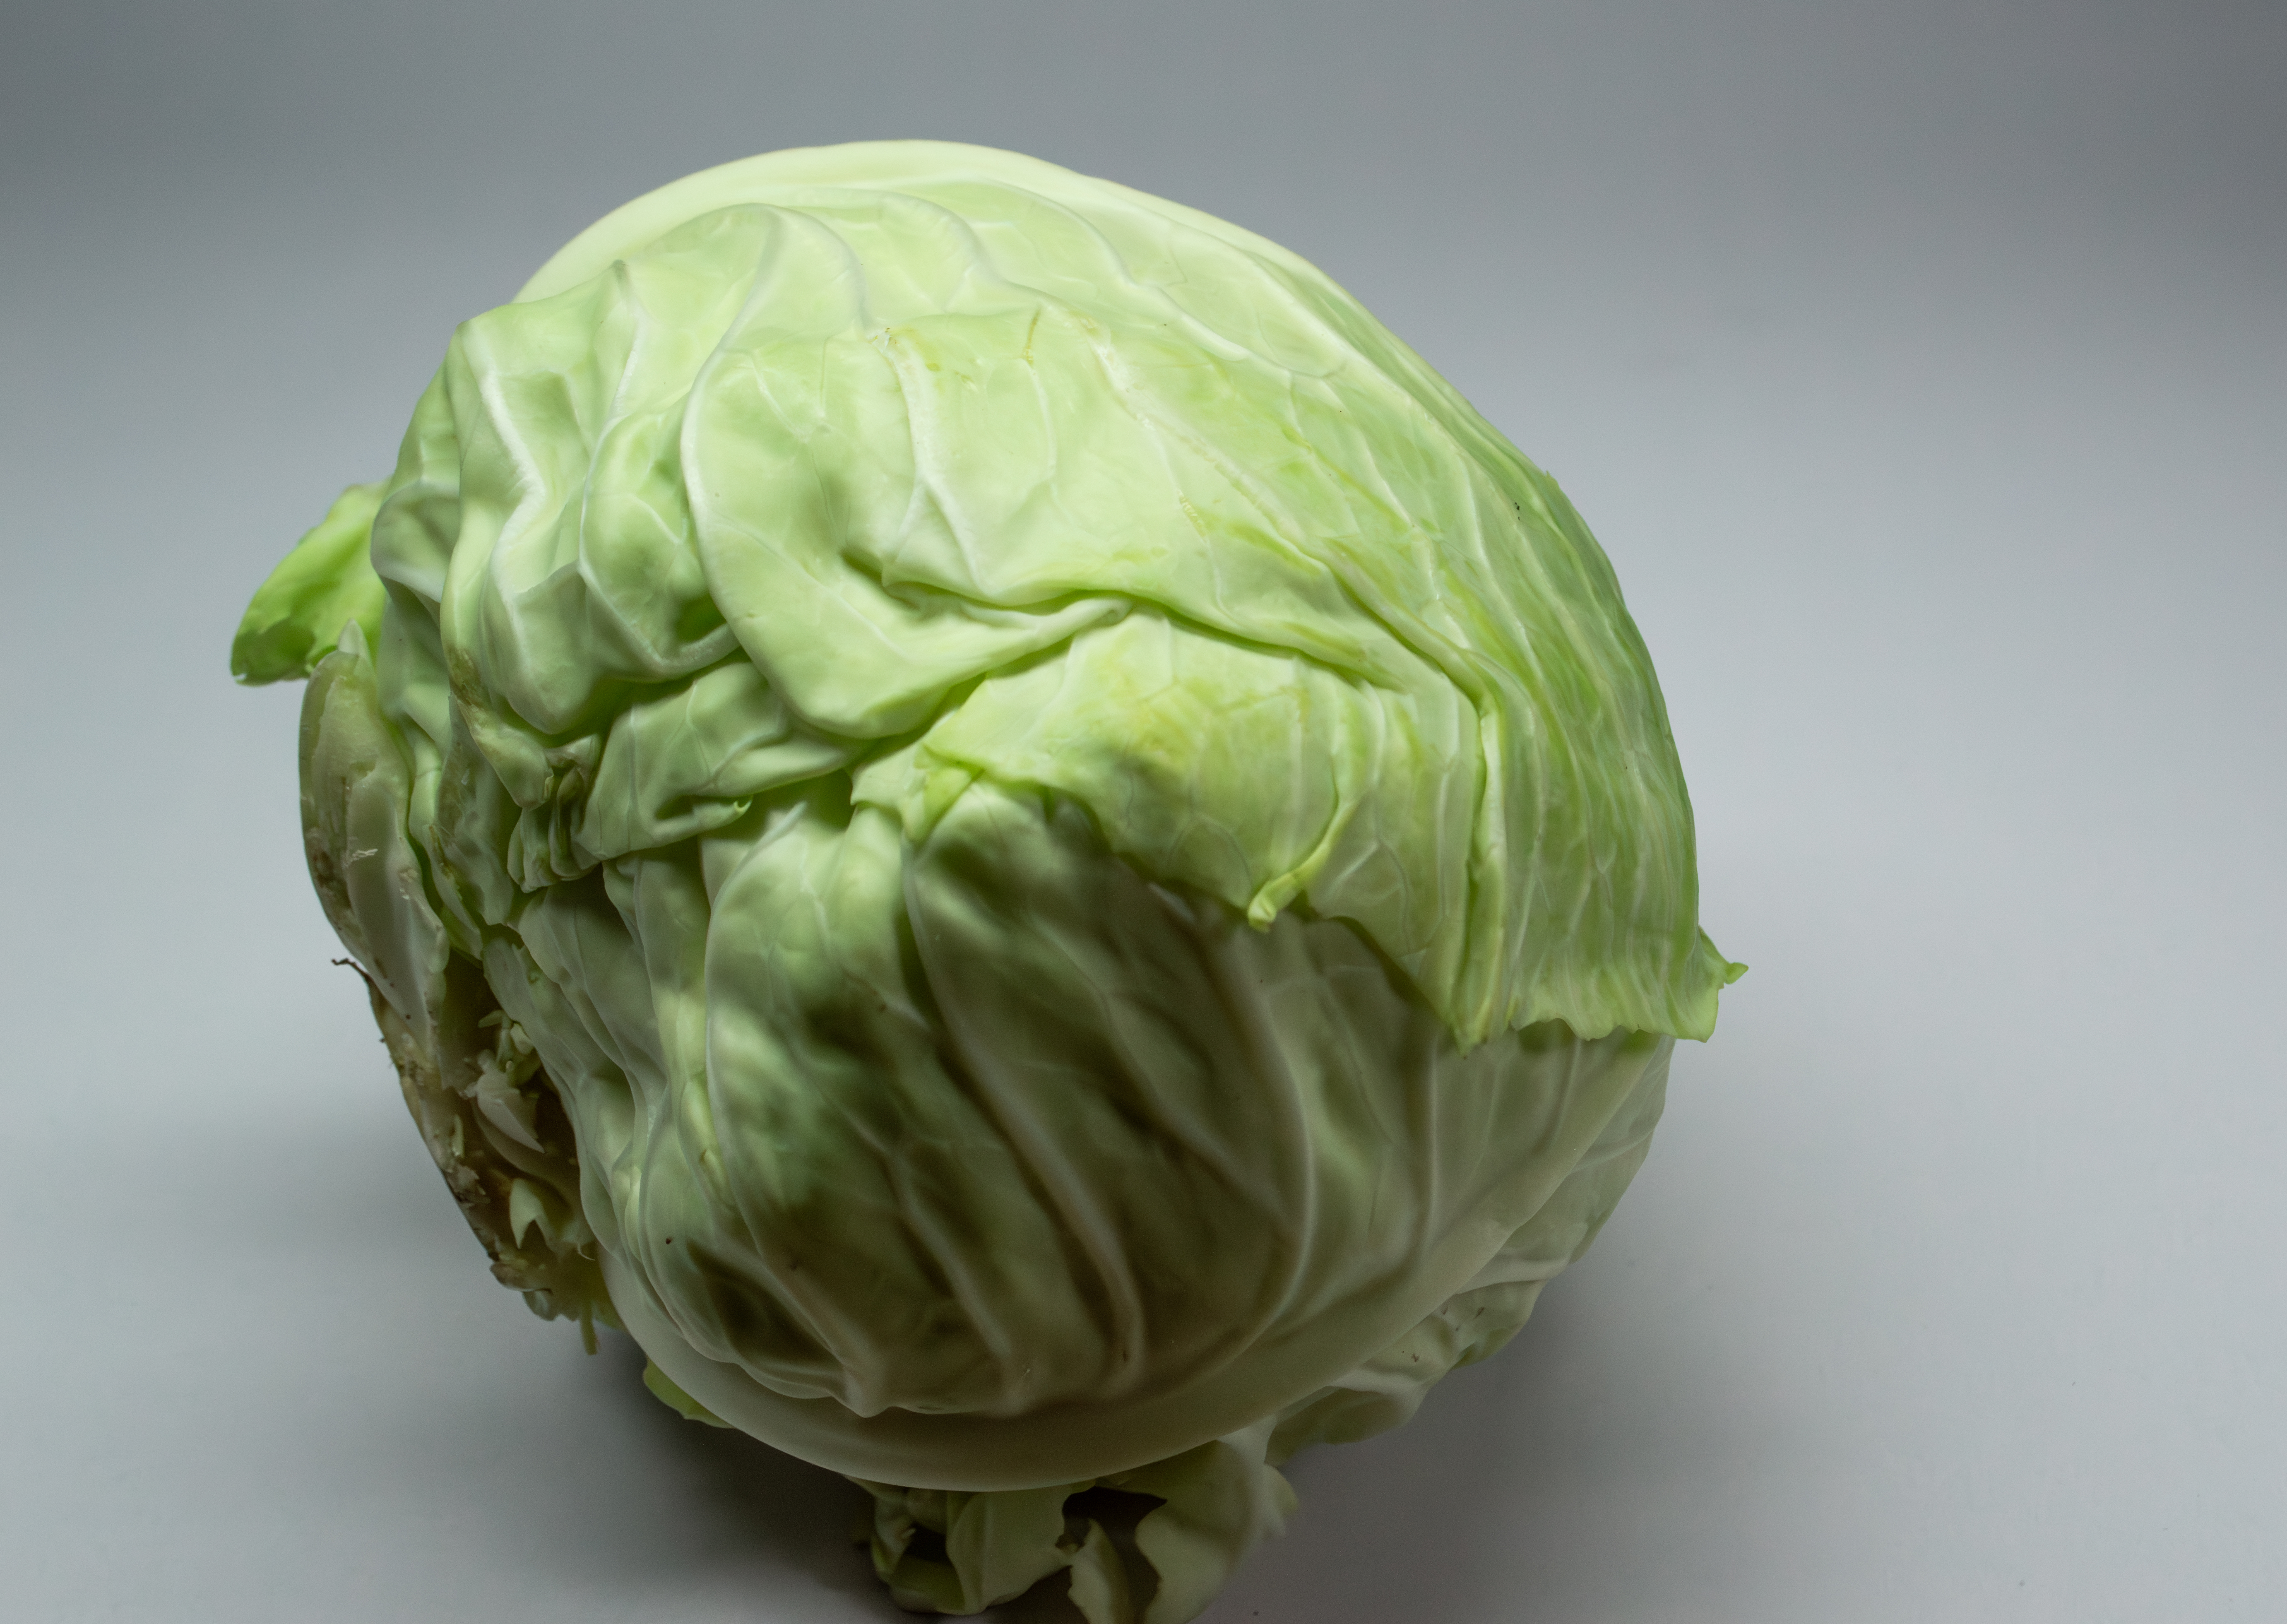
isolated, ingredient, healthy, leafy, nutritional, alimentary, natural, nourishment, raw, harvested, round, vitamin, white, vegetable, vegetarian, freshness, agriculture, growth, eating, meal, nature, crunchy, horizontal, food and drink, green color, food, fruit, raw food, leaf, wild cabbage, leaf vegetable, natural foods, cabbage, produce, dish, cuisine, flowering plant, plant, savoy cabbage, natural material, Iceburg lettuce, local food, staple food, still life photography, allium, brassica, vegan nutrition, macro photography, still life, rose order